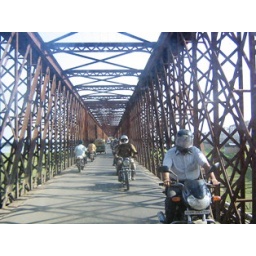
golden bridge in gujarat in india